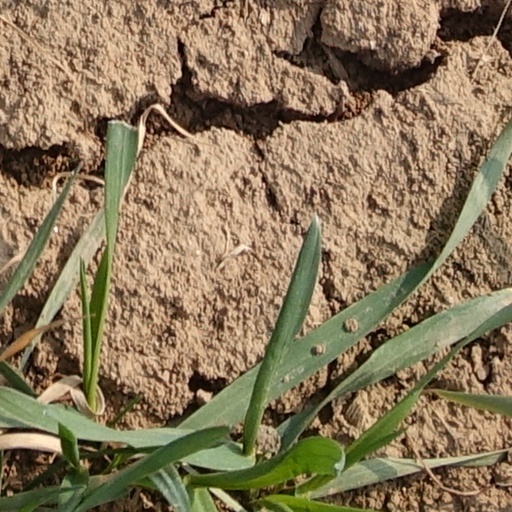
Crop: wheat